The Fair Maid of the West

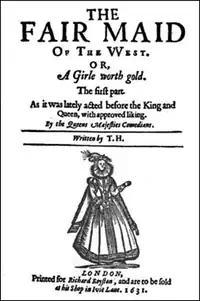
Title page of "The Fair Maid of the West".

The Fair Maid of the West, or a Girl Worth Gold, Parts 1 and 2 is a work of English Renaissance drama, a two-part play written by Thomas Heywood that was first published in 1631.